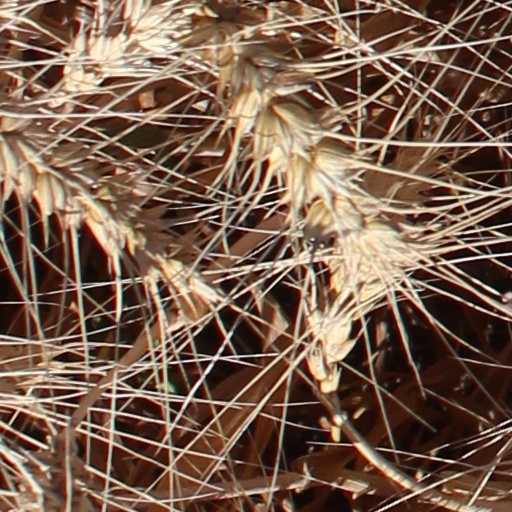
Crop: wheat